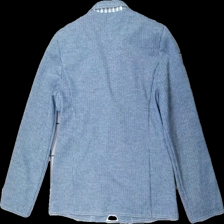
View: back
Type: Blazer
Category: Ladies
Brand: Lapidus
Colors: Blue, White
Material: 84% polyester 16% cotton
Pattern: Striped
Cut: Regular
Size: 38
Season: All
Damage location: middle left
Price range: 50-100
Recommended usage: Reuse
Description: randig kavaj